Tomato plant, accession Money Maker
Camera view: vertical (180 deg); turntable rotation: 120 degrees
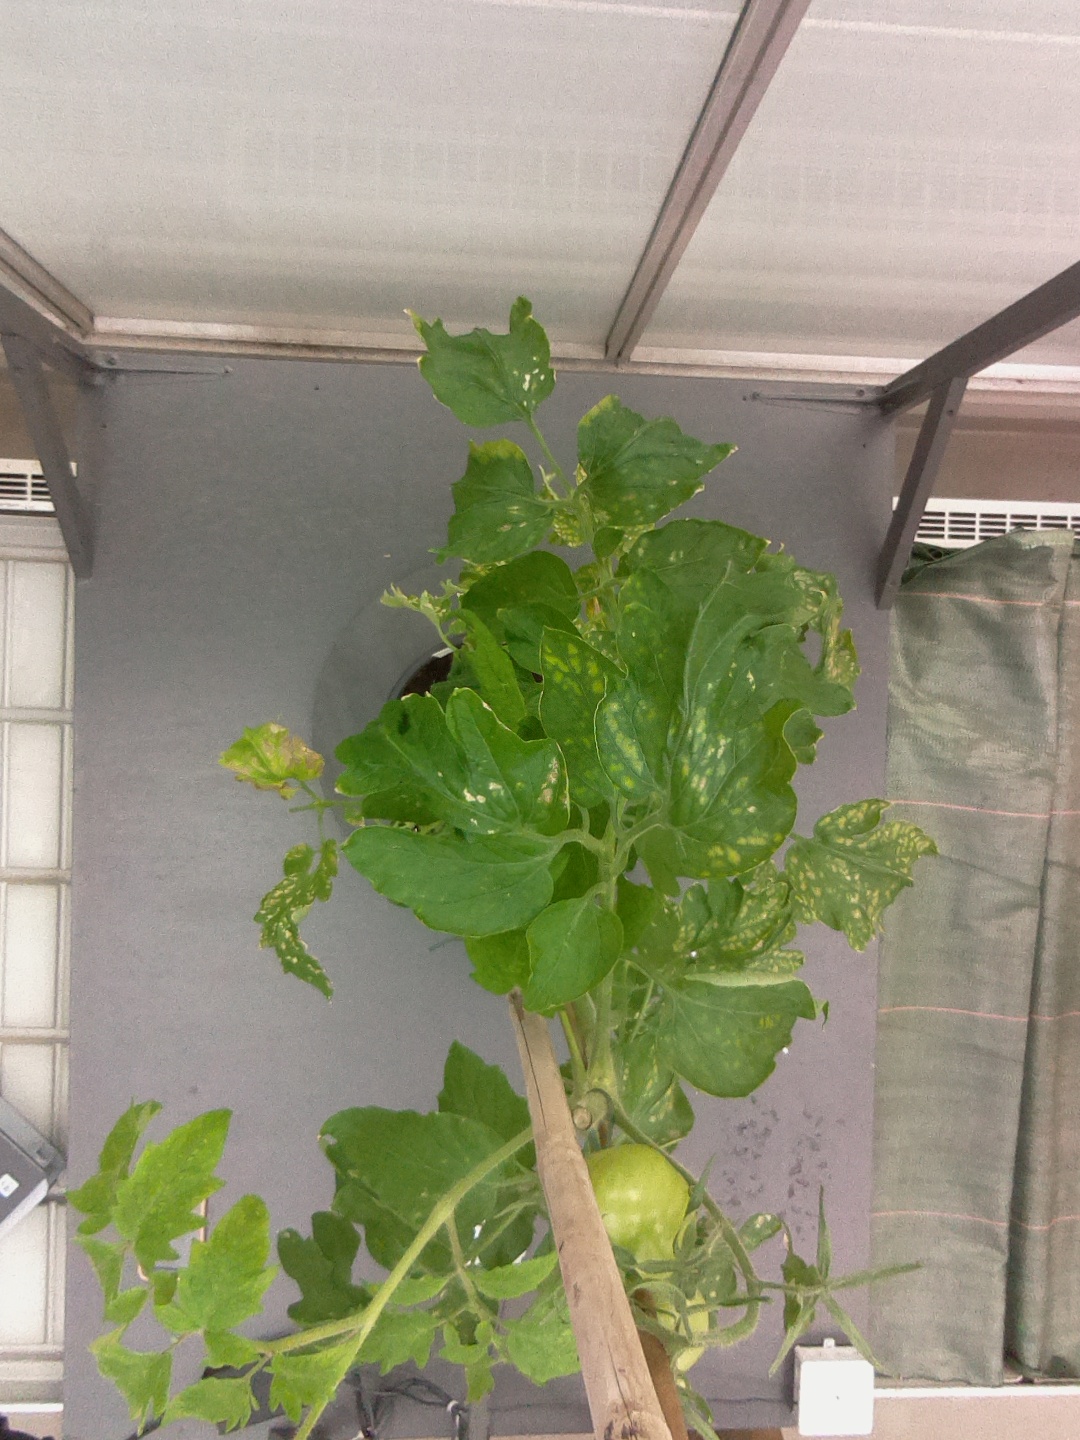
BBCH growth stage 73: 30%-40% of final fruit size